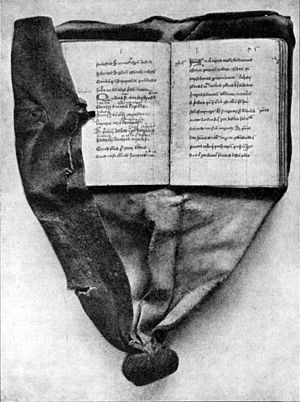
Posebind / Kendte posebind
MS084
Et posebind eller en posebog er en type bogbind, som blev benyttet i Europa ca. 1400-1600. Der kendes 23 sådanne bind i forskellige biblioteker og samlinger. I kunst fra perioden forekommer posebind i over 800 kunstværker, så bindtypen har nok været mere udbredt end antallet af overleverede eksemplarer tyder på.